Italian cruiser San Giorgio

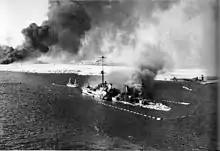
"San Giorgio" burning after being scuttled at Tobruk, 22 January 1941

"San Giorgio" was relieved by the scout cruiser "Brindisi" as flagship of the Eastern Squadron on 16 July 1921 at Istanbul, Turkey. She later served in the Far East and China. In 1924 she conducted Crown Prince Umberto on his tour of South America. The ship departed Naples on 1 July and the outbreak of the second Tenente revolt in Brazil the following day forced the ships to divert to Argentina, where they arrived at Buenos Aires on 6 August. Three days later the government hosted a military parade in his honor which included a detachment of sailors from "San Giorgio". He visited Chile before departing Montevideo, Uruguay on 5 September, bound for Bahia, Brazil. The ship sailed for home on 18 September.